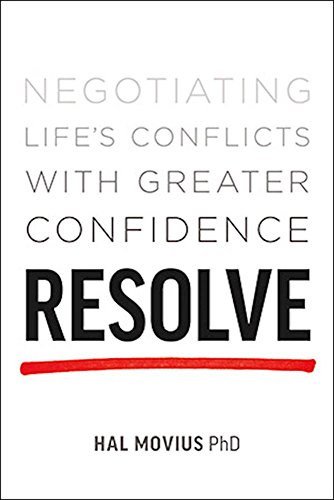
Resolve: Negotiating Life's Conflicts with Greater Confidence
Category: Buy a Kindle
From the Back Cover " Resolve has it all--great stories, deep insights, and wise advice about how to approach conflicts with confidence. This book will change your life."Timothy D. Wilson, author of Redirect Say goodbye to being a conflict avoider Do you give in to other people's demands just to make conflict stop? Do you give in to other people's demands just to make conflict stop? Do you feel anxious negotiating at work, despite having read books and taken training? Do you feel anxious negotiating at work, despite having read books and taken training? Do you long to resolve old family conflicts, but struggle to move them in a productive direction? Do you long to resolve old family conflicts, but struggle to move them in a productive direction? Do negative emotions derail you in the heat of the moment? Do negative emotions derail you in the heat of the moment? Do you have difficulty standing your ground against strong personalities? Do you have difficulty standing your ground against strong personalities? What if you could approach your next difficult conversation with the genuine confidence that you can negotiate a satisfying resolution? You can become a more confident negotiator Negotiation is a kind of superpower for conflict resolution, with applications far beyond the boardroom. You don't have to behave aggressively, change your personality,or take professional training in order to become a great negotiator. Read Resolve to master effective negotiation techniques and learn how to use them confidently to resolve conflicts at work and at home. Review "Highly recommended reading for anyone who wants to bring their boldest, best self to conflict or negotiations."Amy Cuddy, best selling author of Presence " Resolve has it all--great stories, deep insights, and wise advice about how to approach conflicts with confidence. This book will change your life."Timothy D. Wilson, author of Redirect "A useful guide for negotiating life's more difficult conflicts."John Gottman, Ph.D., bestselling author of The Seven Principles for Making Marriage Work “So empowering, and not just for businesspeople. This is a book for you and me.”— Dar Williams, musician, writer"Who among us would not benefit from approaching conflict and negotiations with greater confidence? That’s what makes Resolve such an insightful and thought-provoking read. Hal Movius has helped countless individuals – and many of the world’s largest multinationals – to be smarter and more effective in dealing with differences. Here are the tools and techniques that show us how."— Alexander Green, New York Times bestselling author of The Gone Fishin’ Portfolio “In Resolve, Hal Movius gives us lively hands-on guidance for navigating our most stressful interpersonal encounters. His empowering voice should guide our country’s and the world’s statesmen and stateswomen as they tackle, rather than avoid, our pressing challenges.”— The Honorable Sarah Bloom Raskin, Deputy Secretary of the U.S. Department of the Treasury“Hal Movius has done a brilliant job of pulling together what psychology can teach us about how to raise our confidence level as a negotiator. Even the most reluctant and timid negotiators will benefit from his advice and coaching.”— Lawrence Susskind, Vice-Chair, Program on Negotiation at Harvard Law School“Whether you're already an experienced negotiator looking to up your game, or simply curious about how negotiation might help you deal more effectively with the everyday conflicts that life throws at us, Resolve is the book for you. A winning blend of useful theory, practical application and warmly pragmatic advice with one end in mind - confidence that you can.”— Tom Kinnaird, CPO, WPP Group “When is the last time a business book was a page-turner? Resolve is just that: advice on how to become an all-around better negotiator, sprinkled with relevant real-life vignettes that bring it all home.”— Susan Silbermann, senior life sciences executive"Resolve dives headlong into the role of confidence in negotiations and leaves you with a very fresh perspective of the process. Movius explores common behavioral traps, mental minefields, and tricky situations that can trip up even the most seasoned negotiator. An entertaining and incredibly informative read for anyone in the field."— Francesca Gino, Tandon Family Professor of Business Administration, Harvard Business School“Having worked with Hal Movius on projects around the globe, I have witnessed firsthand how the practical insights in Resolve can help senior managers negotiate deals and disputes more effectively.”— Guhan Subramanian, Professor, Harvard Law and Business Schools"Resolve is an insightful and essential resource for anyone negotiating conflicts across differences of race, gender, and culture in the global marketplace. If you are apprehensive about stepping into diversity-tinged negotiations—professional or personal—Movius’ practical advice provides confidence that you can do it.”— Martin N. Davidson, Professor, Darden Graduate School of Business, author of The End of Diversity as We Know It “In his wise and empowering new book, Resolve, Hal Movius shows how genuine assurance arises from a rich fusion of mastery, awareness, and poise—all of which can be nurtured through honest reflection and diligent practice. Simply put, for us to perform at our best, we have to be at our best. With warm and sympathetic coaching, Movius shows us how to achieve that state.”— Michael Wheeler, Harvard Business School, author of The Art of Negotiation About the Author Hal Movius, founder and president of Movius Consulting, provides coaching, consulting, and negotiation training for Fortune 500 companies and global NGOs. An applied psychologist, Movius is also an expert in emotional intelligence, self-regulation, leadership, and interpersonal processes, and is the co-author of Built to Win: Creating a World Class Negotiating Organization . He lives in Charlottesville, VA.  Visit him online at halmovius.com and moviusconsulting.com
Features: Nobody loves conflict. Whether we’re negotiating a salary increase or trying to settle on which in-laws to spend the holidays with, there’s a lot at stake in any dispute beyond the points being argued over.While both sides are pushing for the result they want, there’s a very good chance that someone will feel unjustly treated, hurt or embarrassed along the way. Sometimes one or both parties lose their cool completely, doing damage to the relationship or on their own reputation. Even formal negotiations with nothing personal at stake can feel fraught with risk to the people involved.Many individuals go through life avoiding conflict and dreading confrontation. And yet, there is no escaping the need to negotiate with family members, employers, business partners and tradespeople.What if you could approach your next difficult conversation with genuine confidence that you can reach the best possible resolution without losing face or damaging your relationship with your counterpart?Confidence is not the same thing as self-esteem or bravado, according to psychologist and negotiation expert Hal Movius. To handle all of life’s negotiations more effectively and with less stress, Movius says, we need to develop confidence along three key dimensions: | Mastery | : The ability to plan for and to deploy optimal behaviours during a disagreement or negotiation | Poise | : The capacity to manage emotions in the moment | Judgment | : The knowledge to avoid the most common traps that befall negotiators – and the rest of us – as we think about the problem at hand and the other side’s behaviors.In | Resolve: Negotiating Life’s Conflicts with Greater Confidence | Movius provides effective tools to boost confidence in all three of these critical areas so you can be more effective in resolving any type of conflict, from spontaneous flare-ups at home to planned business negotiations.Drawing on decades of research in interpersonal psychology and recent advances in social neuroscience, Movius blends science-backed insight with practical techniques developed in his 25-year career as a mediator, negotiation trainer and coach.Readers will learn: That genuine confidence can be acquired, regardless of personality traits How to transform all sorts of conflicts, including influence challenges, into negotiations in order to resolve them more satisfactorily Strategies to use when the conflict is about beliefs or behaviors How to think like a negotiator, with strategies for planned conversations as well as spontaneous conflict How to recognize and respond to difficult emotional and manipulative tactics in counterparts How to cope with emotional flooding if you feel yourself becoming flustered in a dispute How to recognize common errors in judgment that we make before, during and after negotiations What drives the differences in how women and men negotiateThe book also shares advice on bargaining with counterparts who act as if they don’t care about the relationship (and indeed may not); negotiating on behalf of others; and settling differences with those we are close to.Whether you negotiate for a living or only in your personal life, Resolve is the only guide you need to get safely and comfortably to the other side of any dispute.